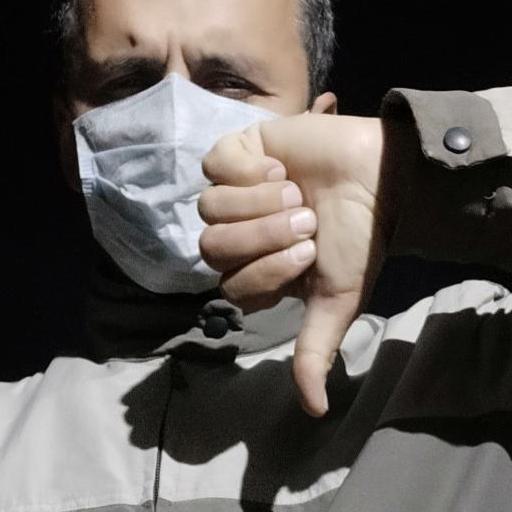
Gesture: dislike